Lantern

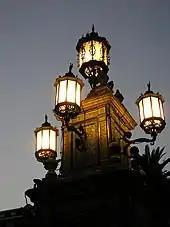
Street lanterns in Algeciras, Andalusia, Spain

Lanterns designed as permanently mounted electric lighting fixtures are used in interior, landscape, and civic lighting applications. Styles can evoke former eras, unify street furniture themes, or enhance aesthetic considerations. They are manufactured for use with various wired voltage supplies. Various battery types are used in portable light sources. They are more convenient, safer, and produce less heat than combustion lights. Solar-powered lanterns have become popular in developing countries, where they provide a safer and cheaper alternative to kerosene lamps. Lanterns utilizing LEDs are popular as they are more energy-efficient and rugged than other types, and prices of LEDs suitable for lighting have dropped. Some rechargeable fluorescent lanterns may be plugged in at all times and may be set up to illuminate upon a power failure, a useful feature in some applications. During extensive power failures (or for remote use), supplemental recharging may be provided from an automobile's 12-volt electrical system or from a modest solar-powered charger.